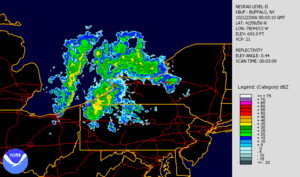
L'État de New York est un État des États-Unis, quatrième plus peuplé du pays avec 19,5 millions d'habitants en 2019. Il se trouve dans le nord-est du pays et a pour capitale la ville d'Albany, située dans le nord-est de l'État. Vers le nord et l'ouest, son territoire s'élargit et partage une longue frontière avec le Canada, dont une grande partie est constituée par les lacs Érié et Ontario. À l'est, il est bordé par le Vermont, le Massachusetts, le Connecticut, tandis qu'au sud, il partage une frontière avec le New Jersey et la Pennsylvanie.